Kōchi Castle Museum of History

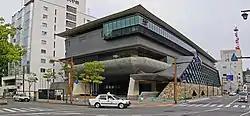

opened in Kōchi, Kōchi Prefecture, Japan, in 2017. Located beside the main gate of Kōchi Castle, the collection tells the history of the Tosa Domain and of the Prefecture, and comprises the 67,000 items formerly preserved, researched, and exhibited at the Tosa Yamauchi Family Treasury and Archives.